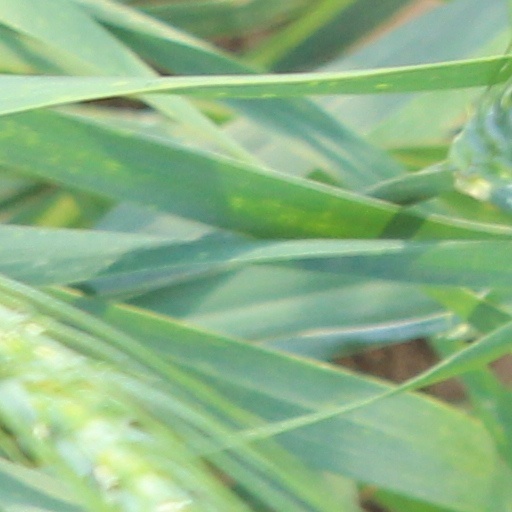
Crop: wheat